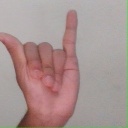
अक्षर: य